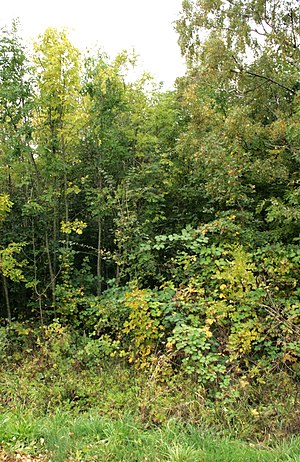
Naturhave / Fordele
Naturhave er ikke det samme som "ingen pleje". Her ses resultatet af, at plejen af denne have blev opgivet for ca. 20 år siden: Successionen mod løvskov er allerede vidt fremskreden (sammenlign f.eks. med billeder fra naturskoven Draved Skov.
Billede fra en have, som blev forladt for 20 år siden. Haven er præget af, at successionen mod løvskov har foregået uhindret i lang tid. Langballe, syd for Århus.
En naturhave er en have, hvor naturbevarelsen spiller en væsentlig rolle. Haven skal både være tiltalende at se på og opholde sig i, og den skal tilbyde næring, skjul og tilholdssted for insekter, fugle, padder, krybdyr, pattedyr, blomstrende planter og svampe med videre. Derfor indeholder naturhaven ofte en forskelligartet blanding af biotoper, der er skabt og vedligeholdt helt bevidst af haveejeren. I visse tilfælde lader man tingene udvikle sig ved egen kraft, sådan at man minimerer vedligeholdelse og indblanding.